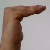
The image shows a hand gesture representing a space in Indian Sign Language.